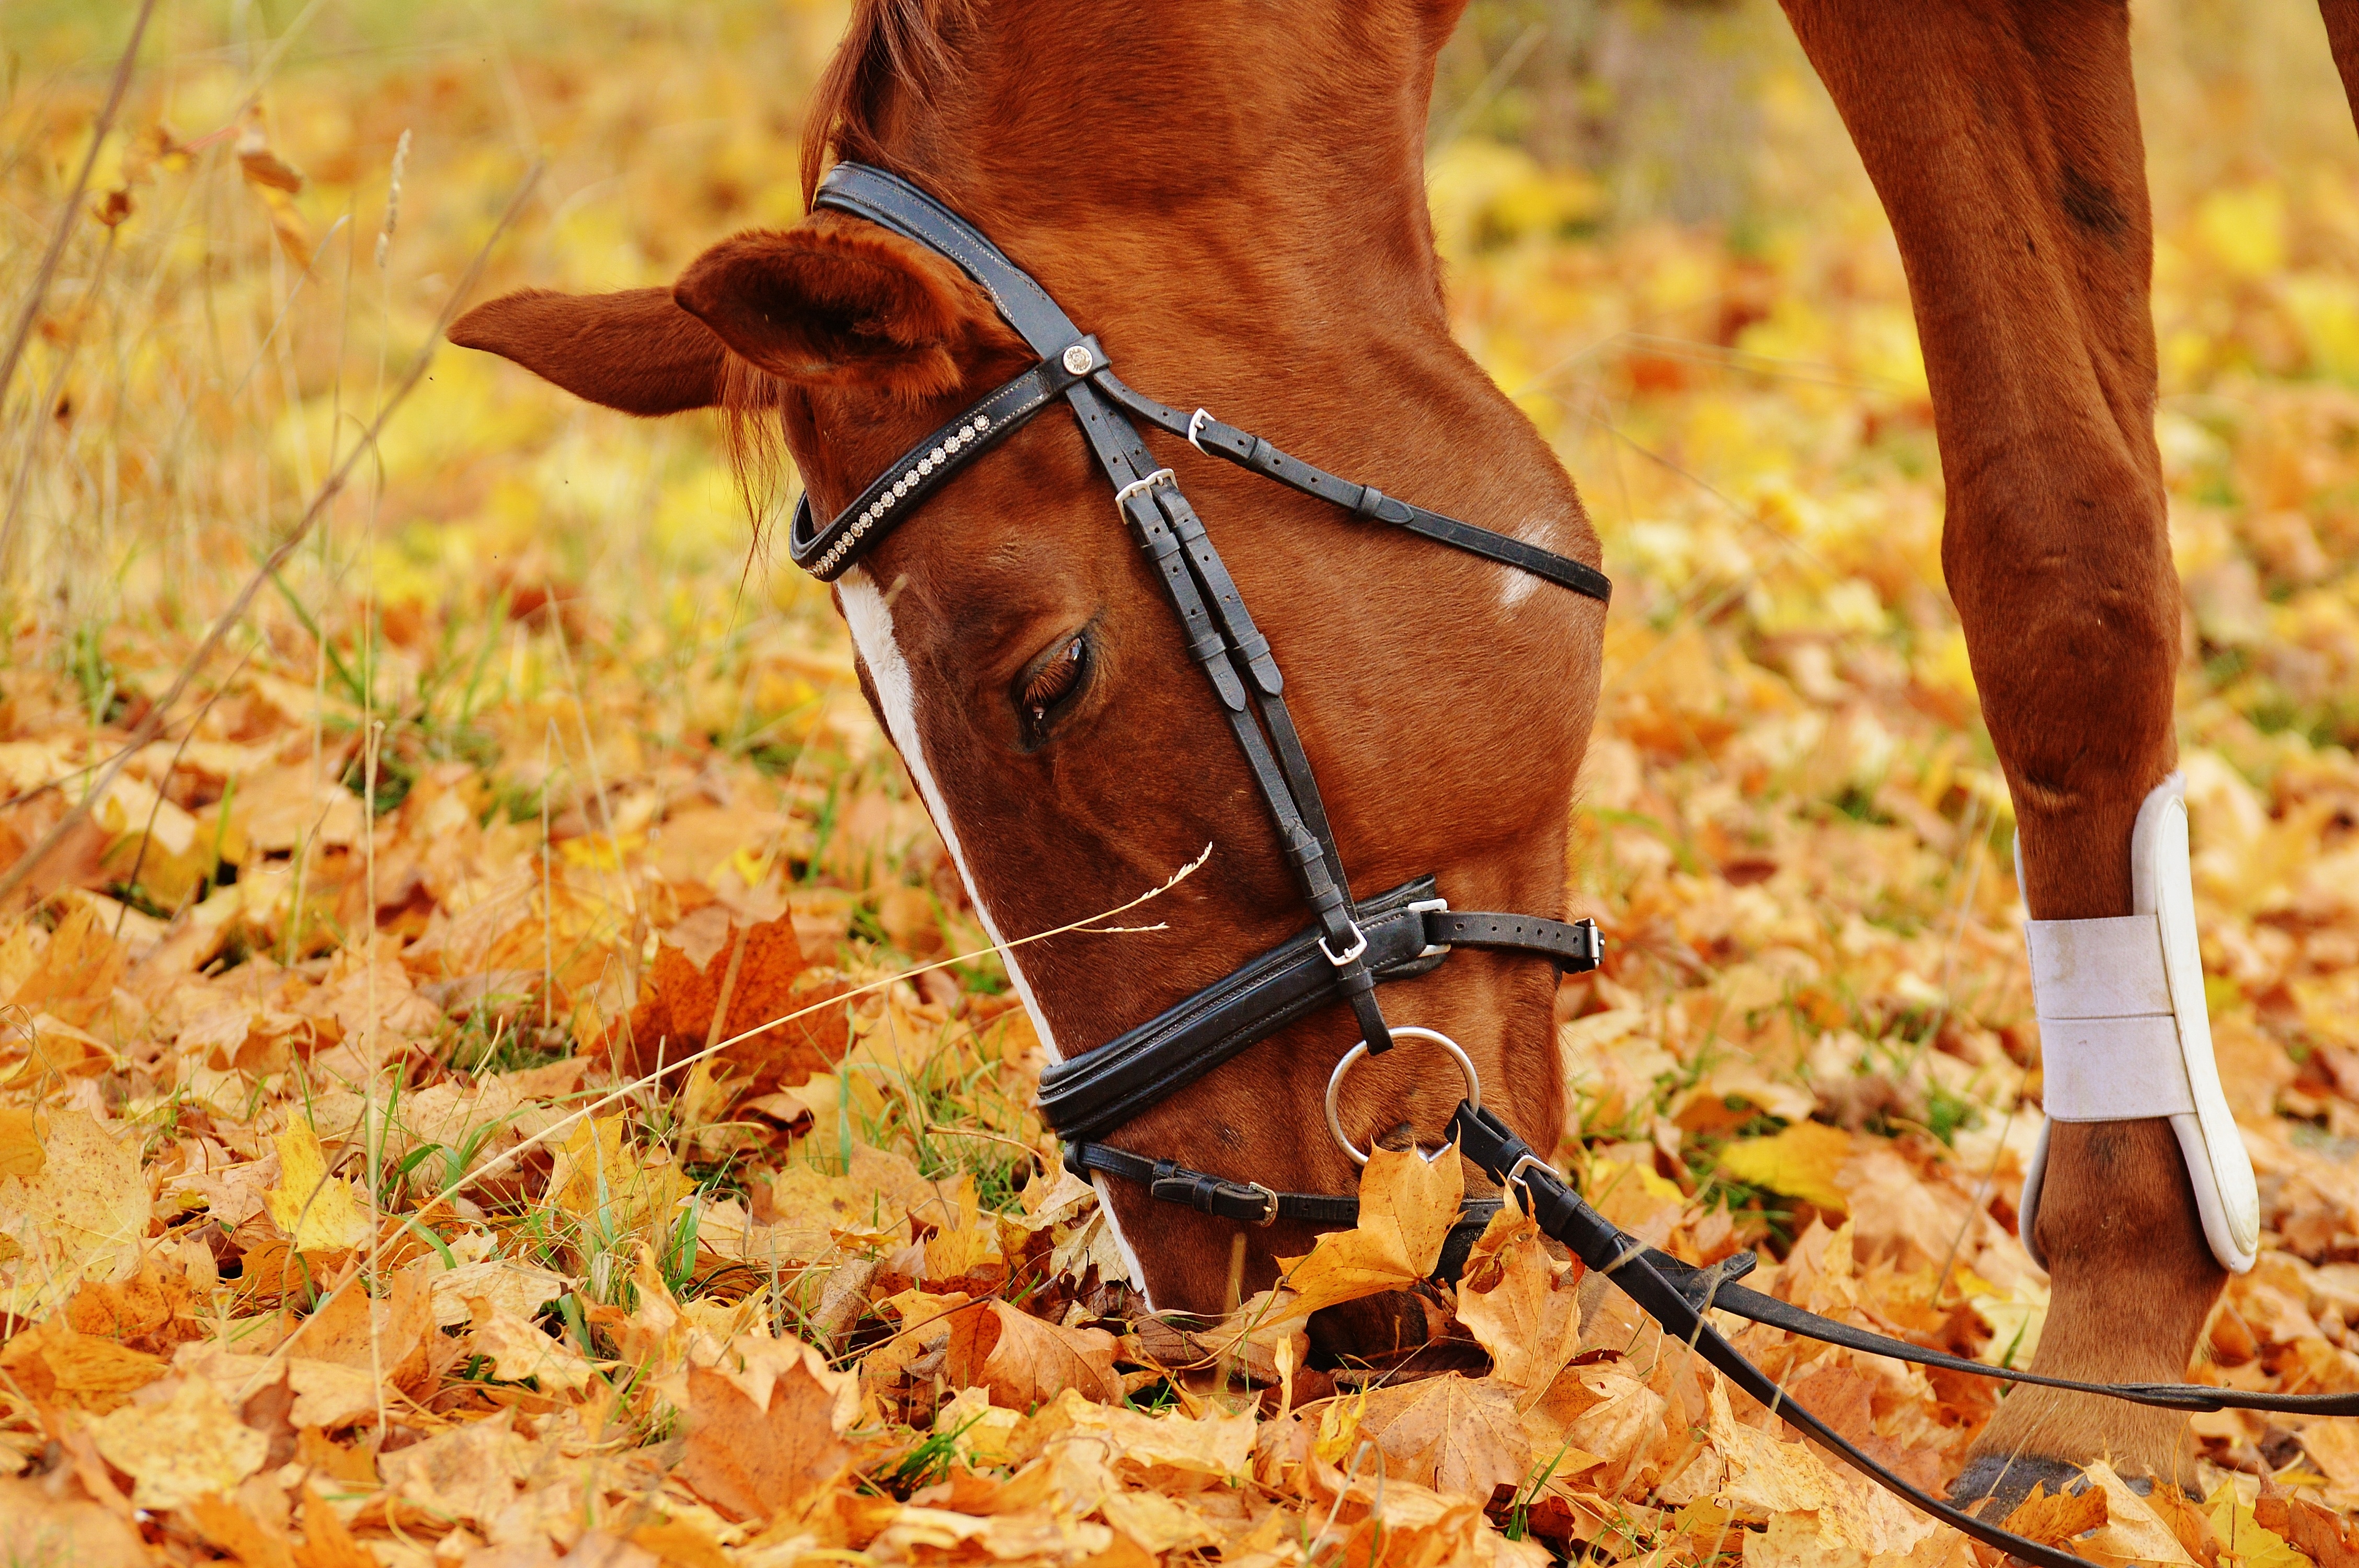
leaf, animal, horse, autumn, season, dry leaves, horse like mammal